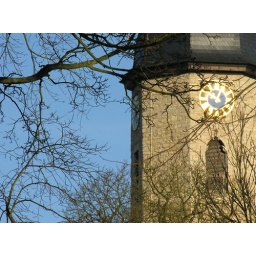
Clock tower of the church in Dornburg